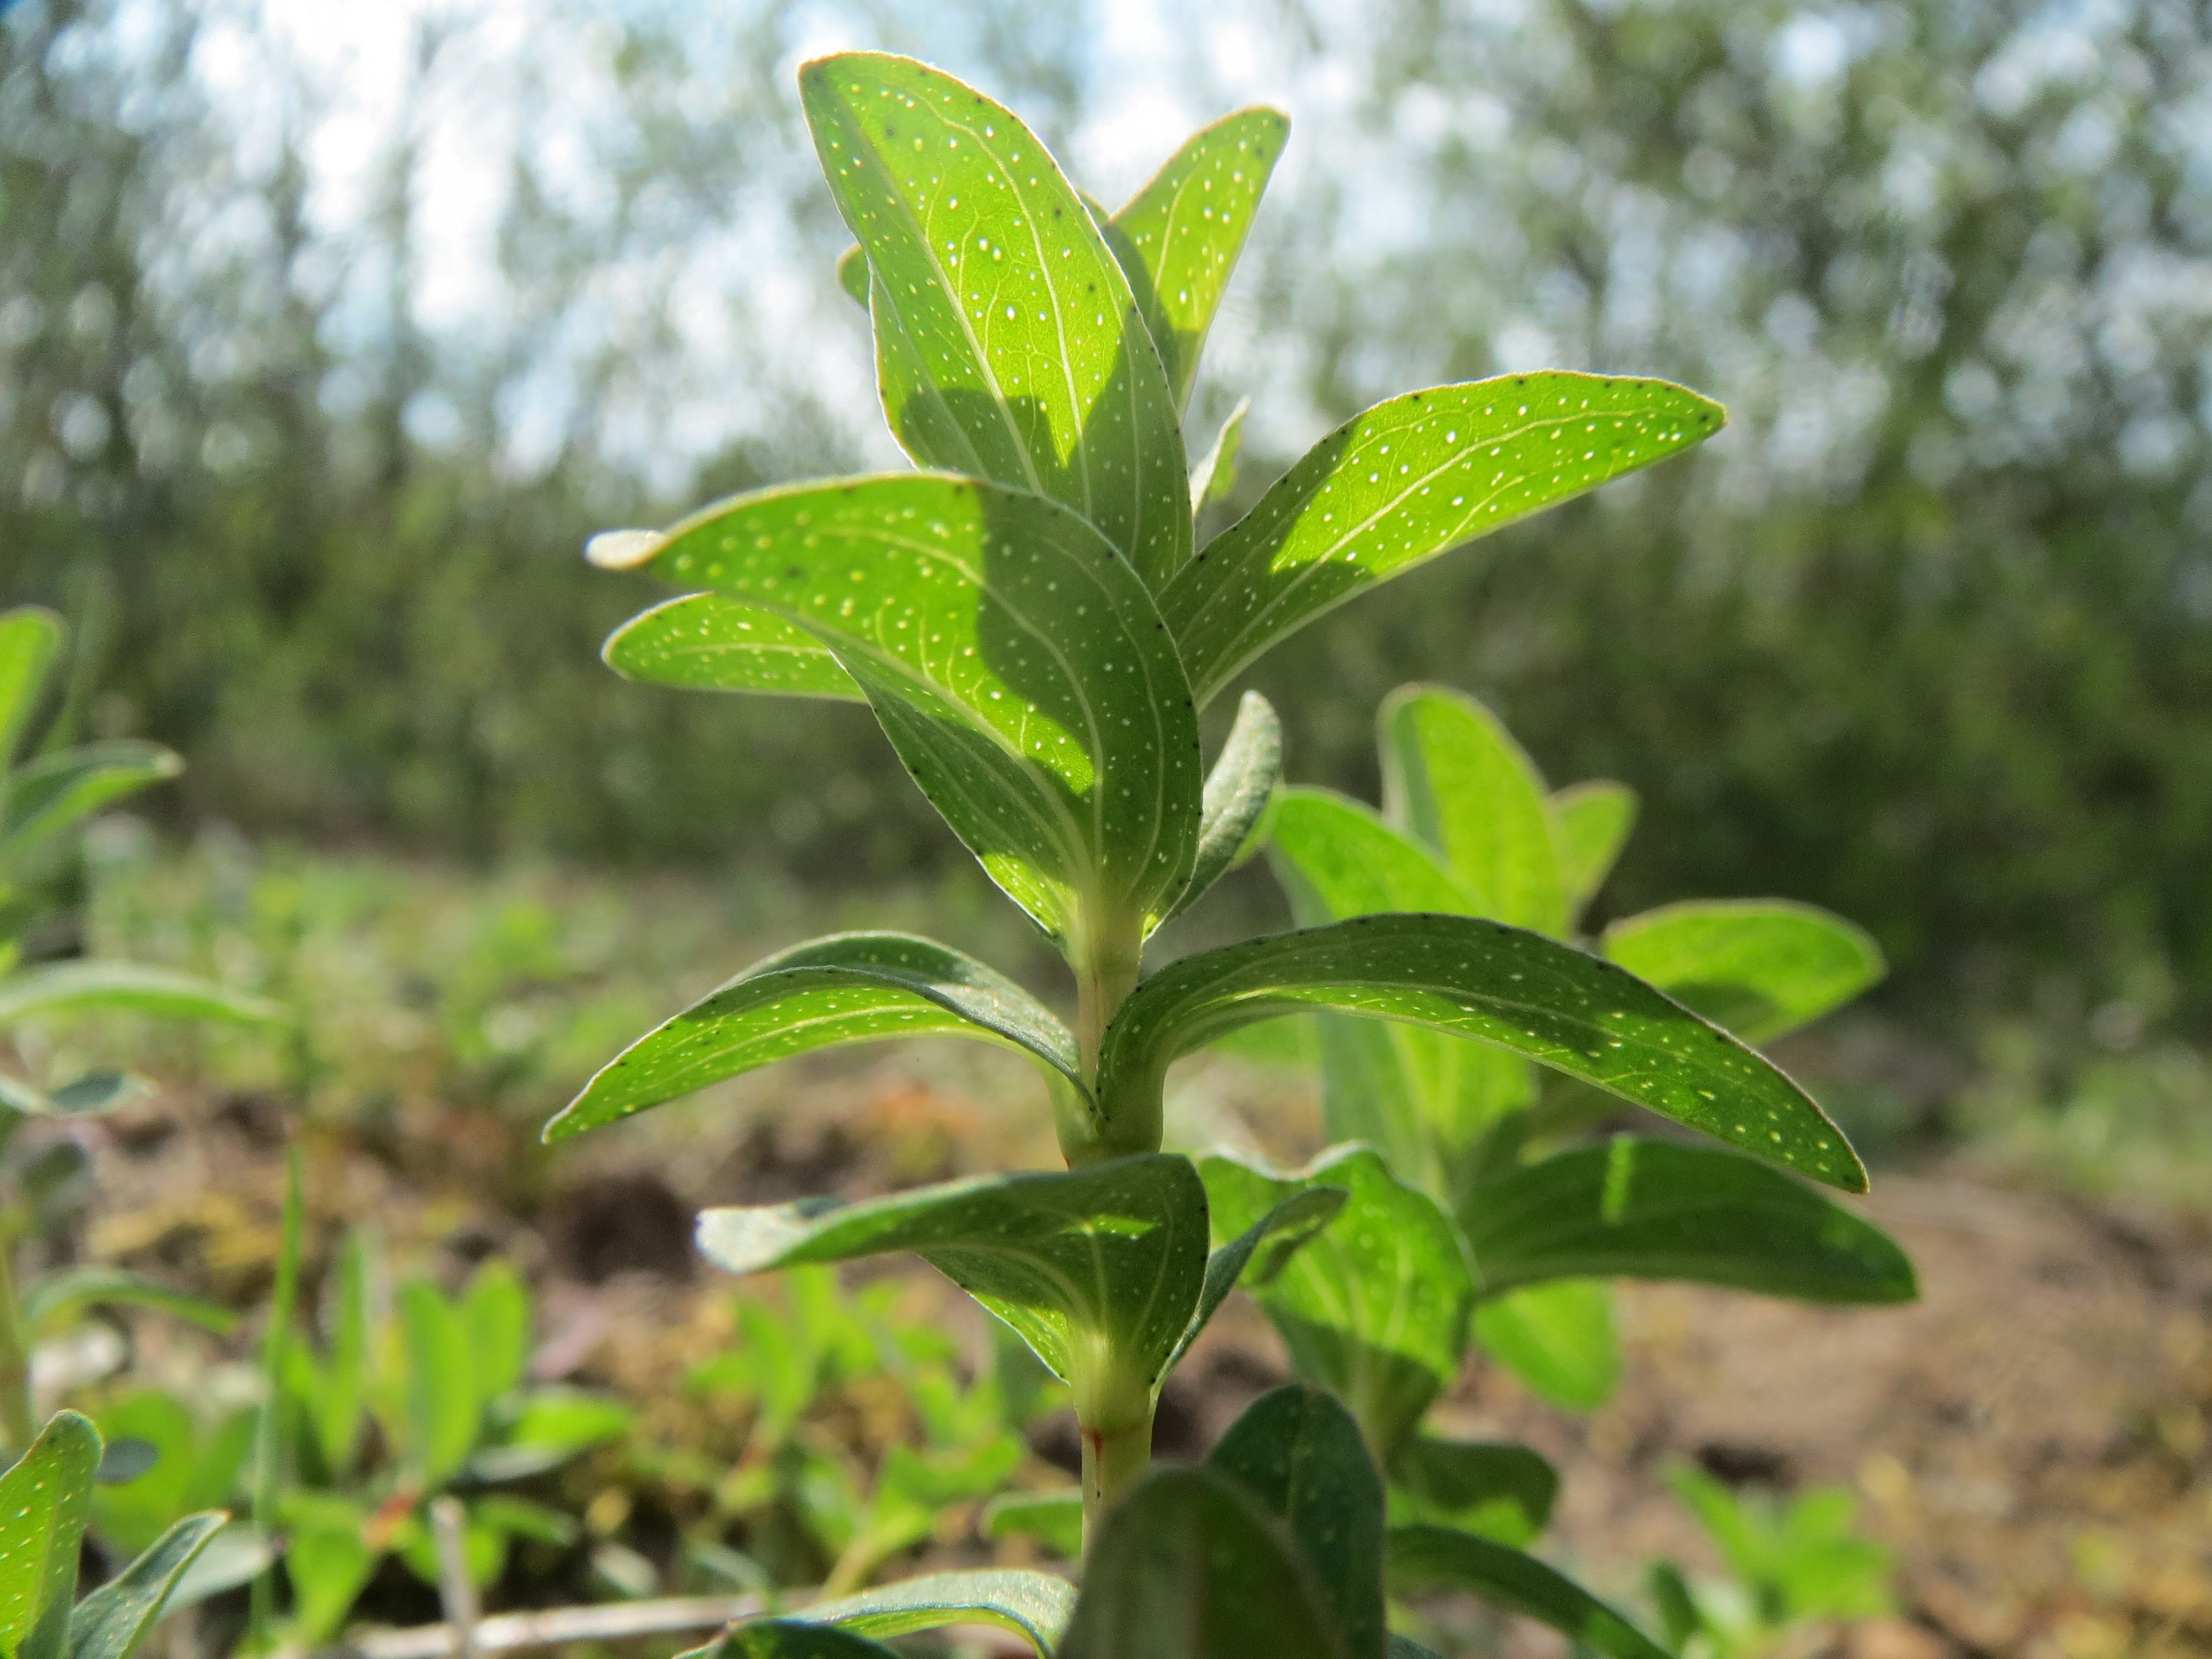
tree, plant, leaf, flower, food, herb, produce, evergreen, botany, flora, wildflower, shrub, flowering plant, st john's wort, hypericum perforatum, perforate st john's wort, common saint john's wort, woody plant, land plant